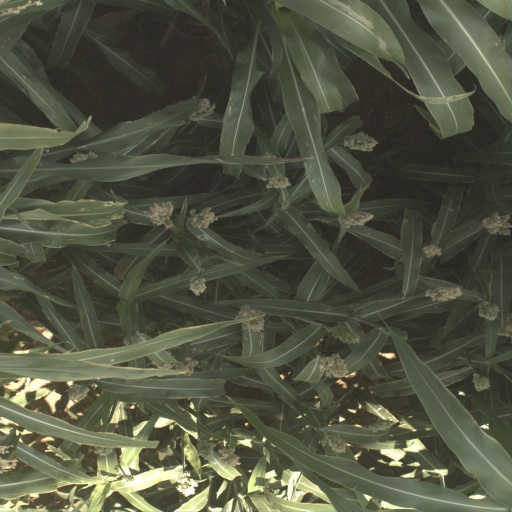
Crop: sorghum